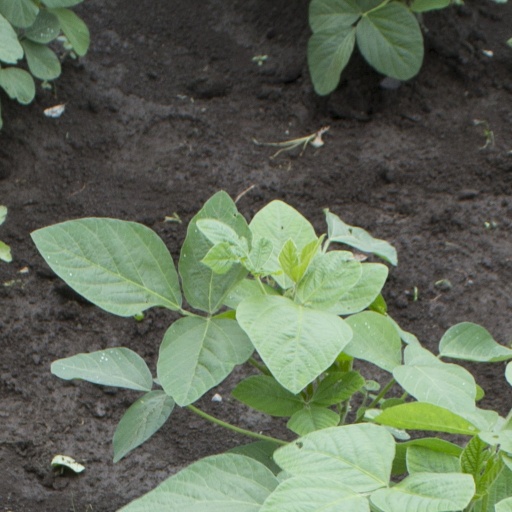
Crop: soybean